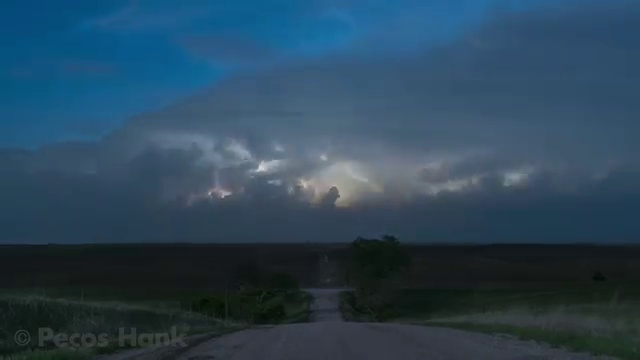
Fire: no
Smoke: no